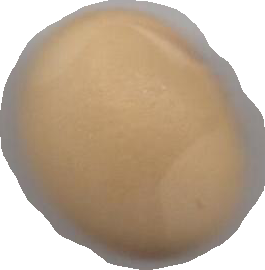
Variety: Grobogan